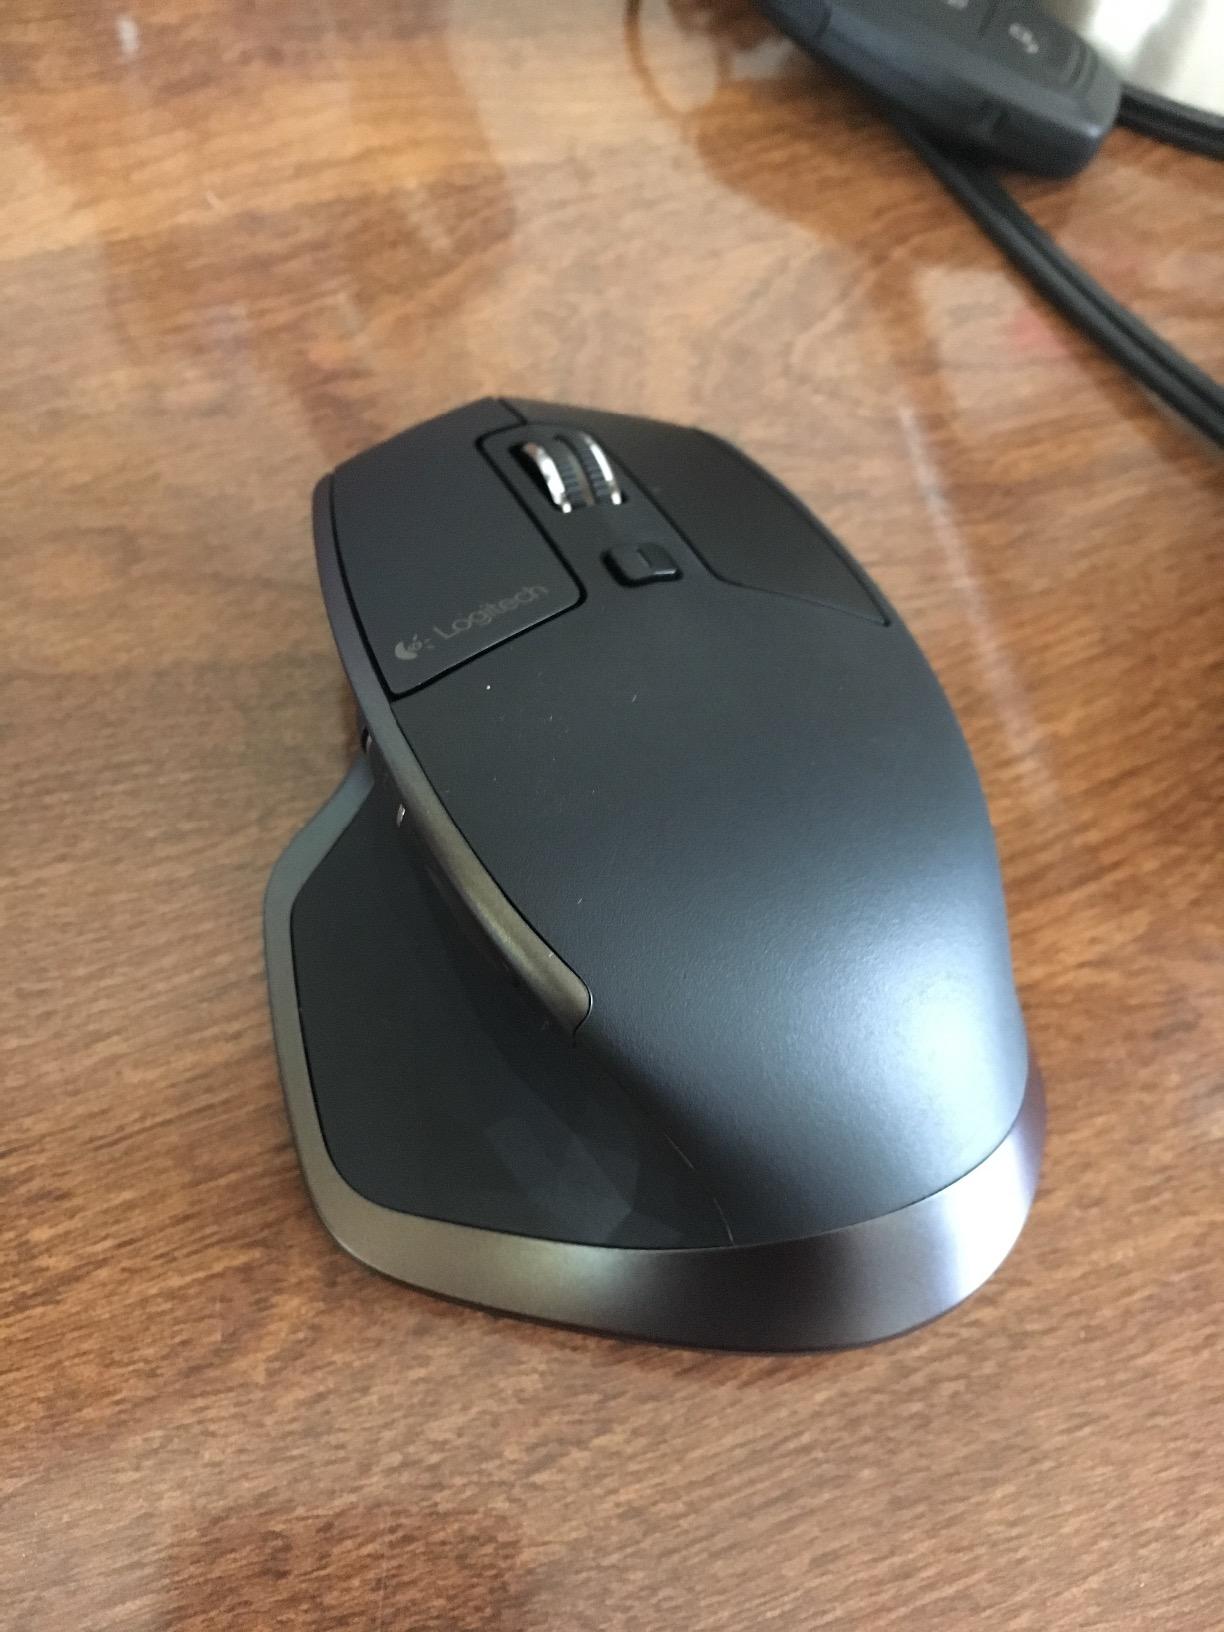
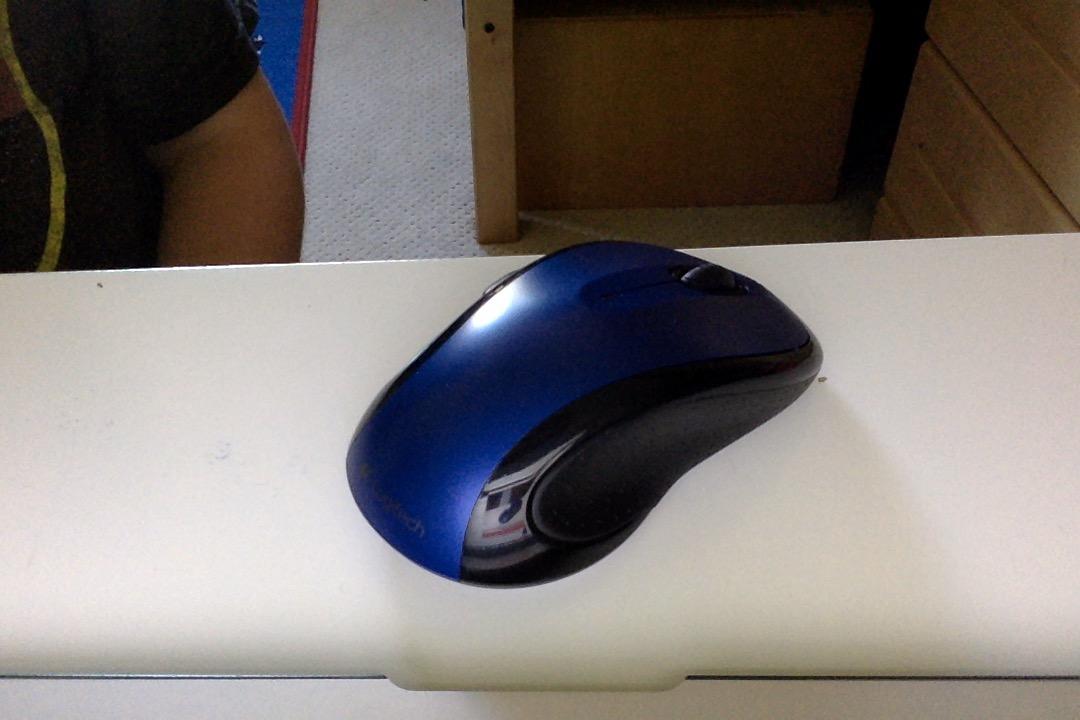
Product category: mouse
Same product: no